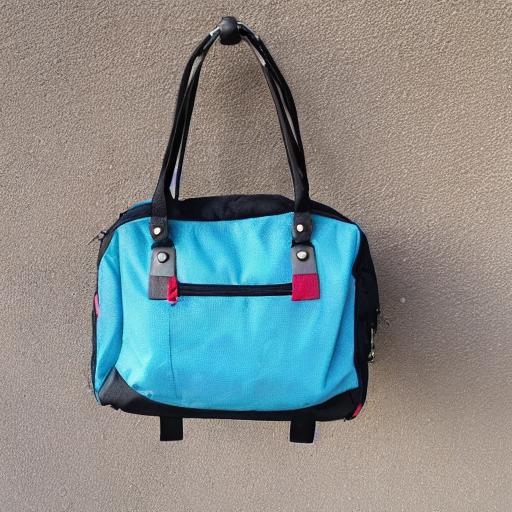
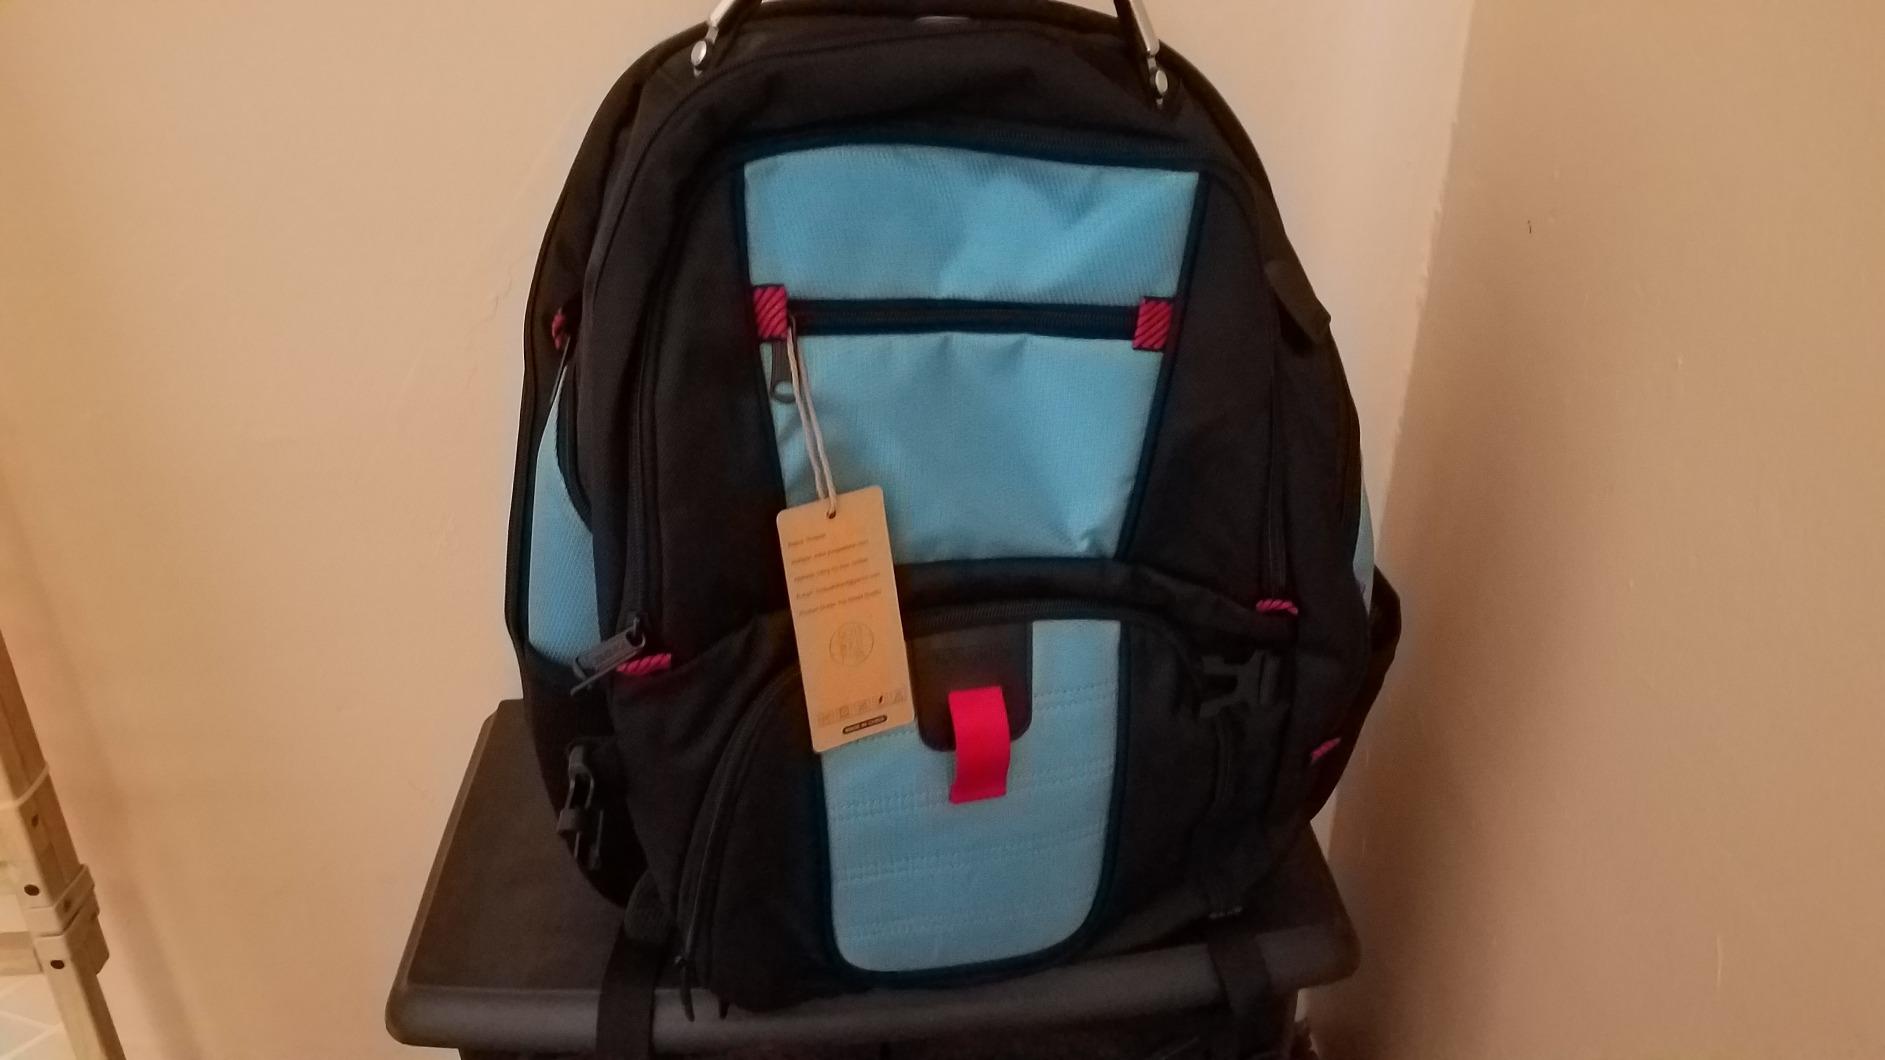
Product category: bag
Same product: no